The Heat (film)

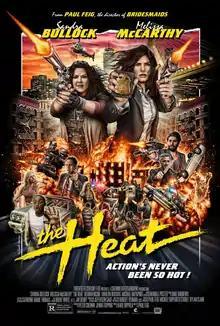
Theatrical release poster

The Heat is a 2013 American buddy cop action comedy film directed by Paul Feig and written by Katie Dippold. It stars Sandra Bullock and Melissa McCarthy, with Demián Bichir, Marlon Wayans, Michael Rapaport, and Jane Curtin in supporting roles. The film centers on FBI Special Agent Sarah Ashburn and Boston Detective Shannon Mullins, who must take down a mobster in Boston.